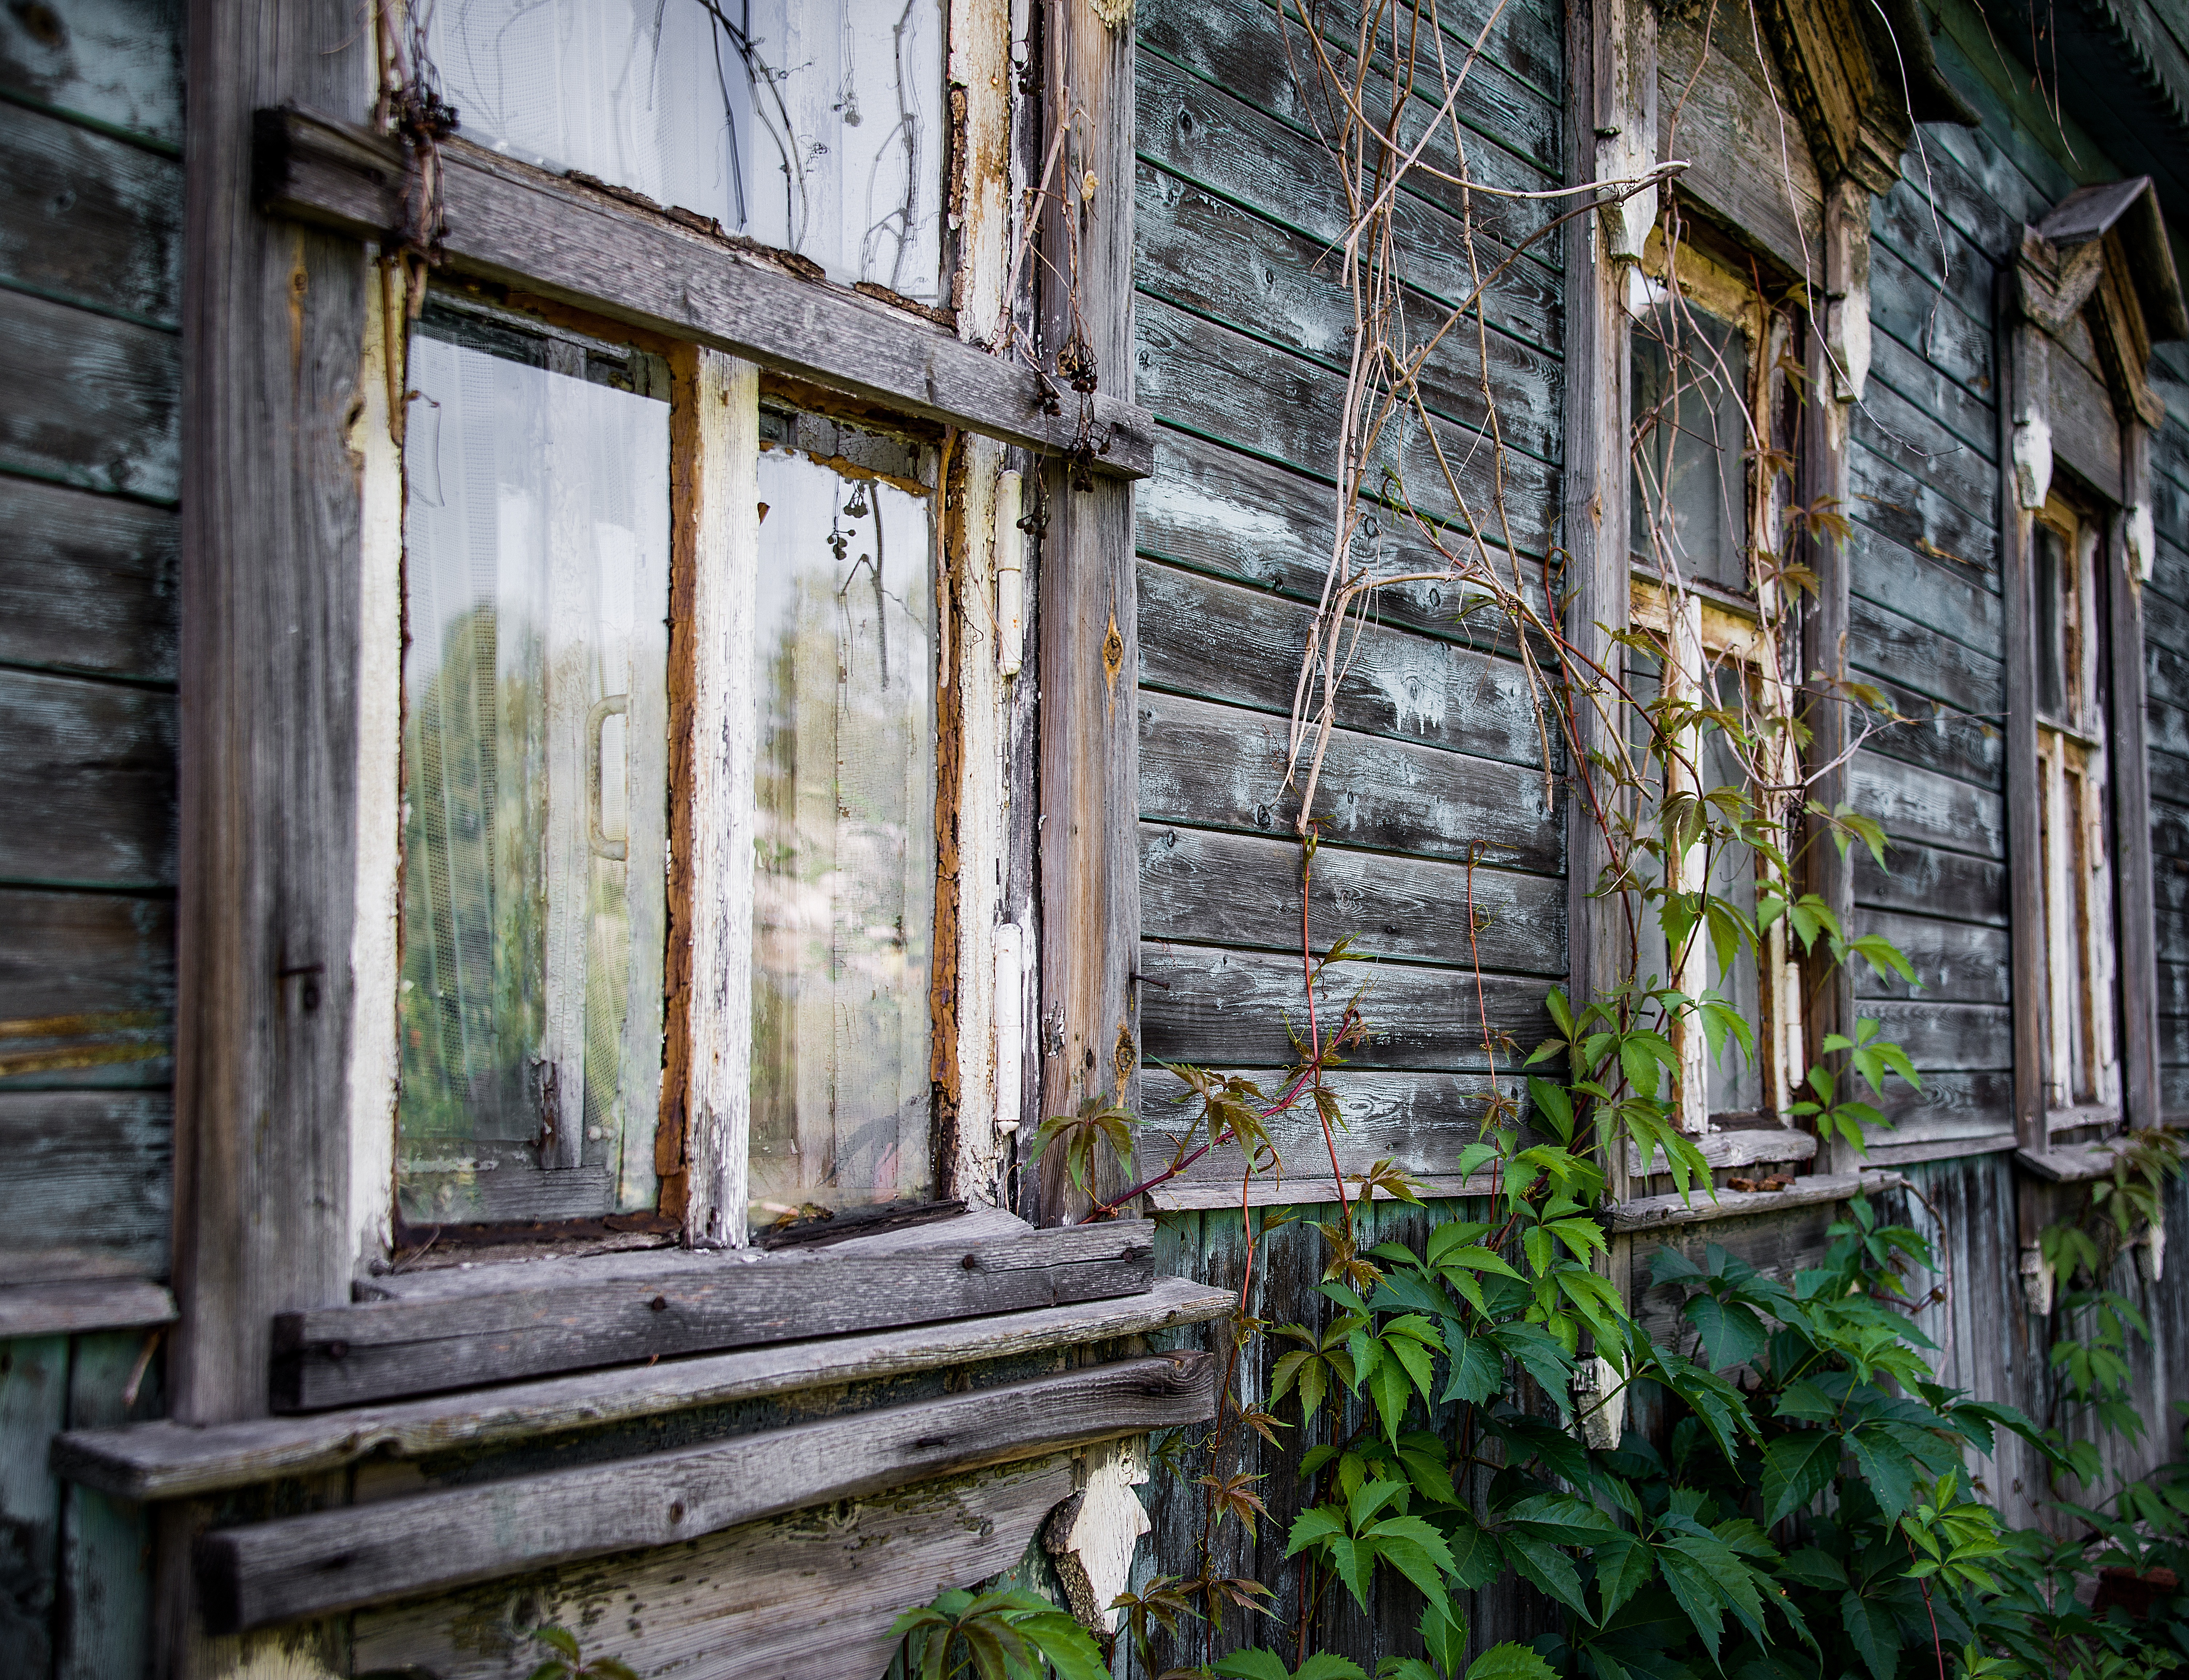
board, wood, street, house, window, building, old, alley, wall, village, green, wooden house, old house, ruins, urban area, ancient history, human settlement